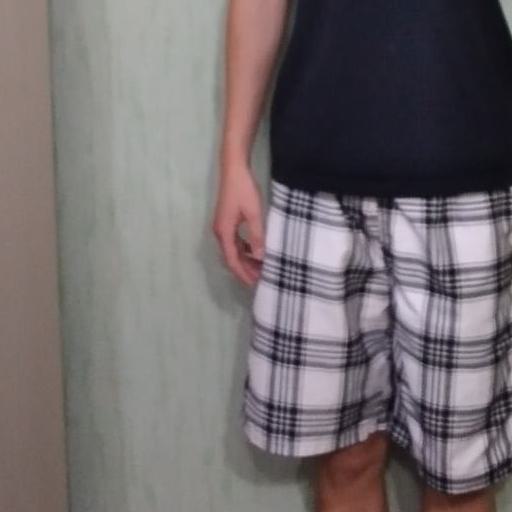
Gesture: no_gesture